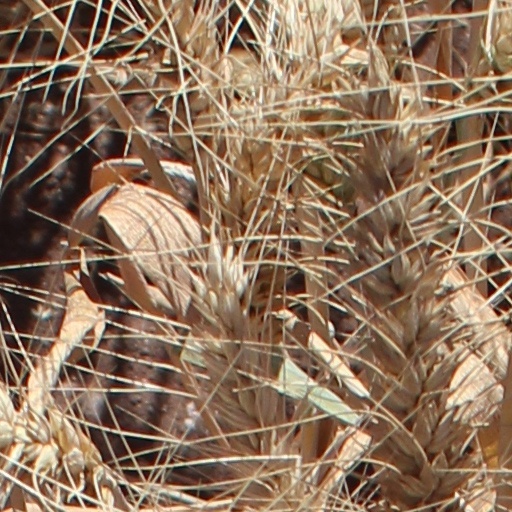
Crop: wheat